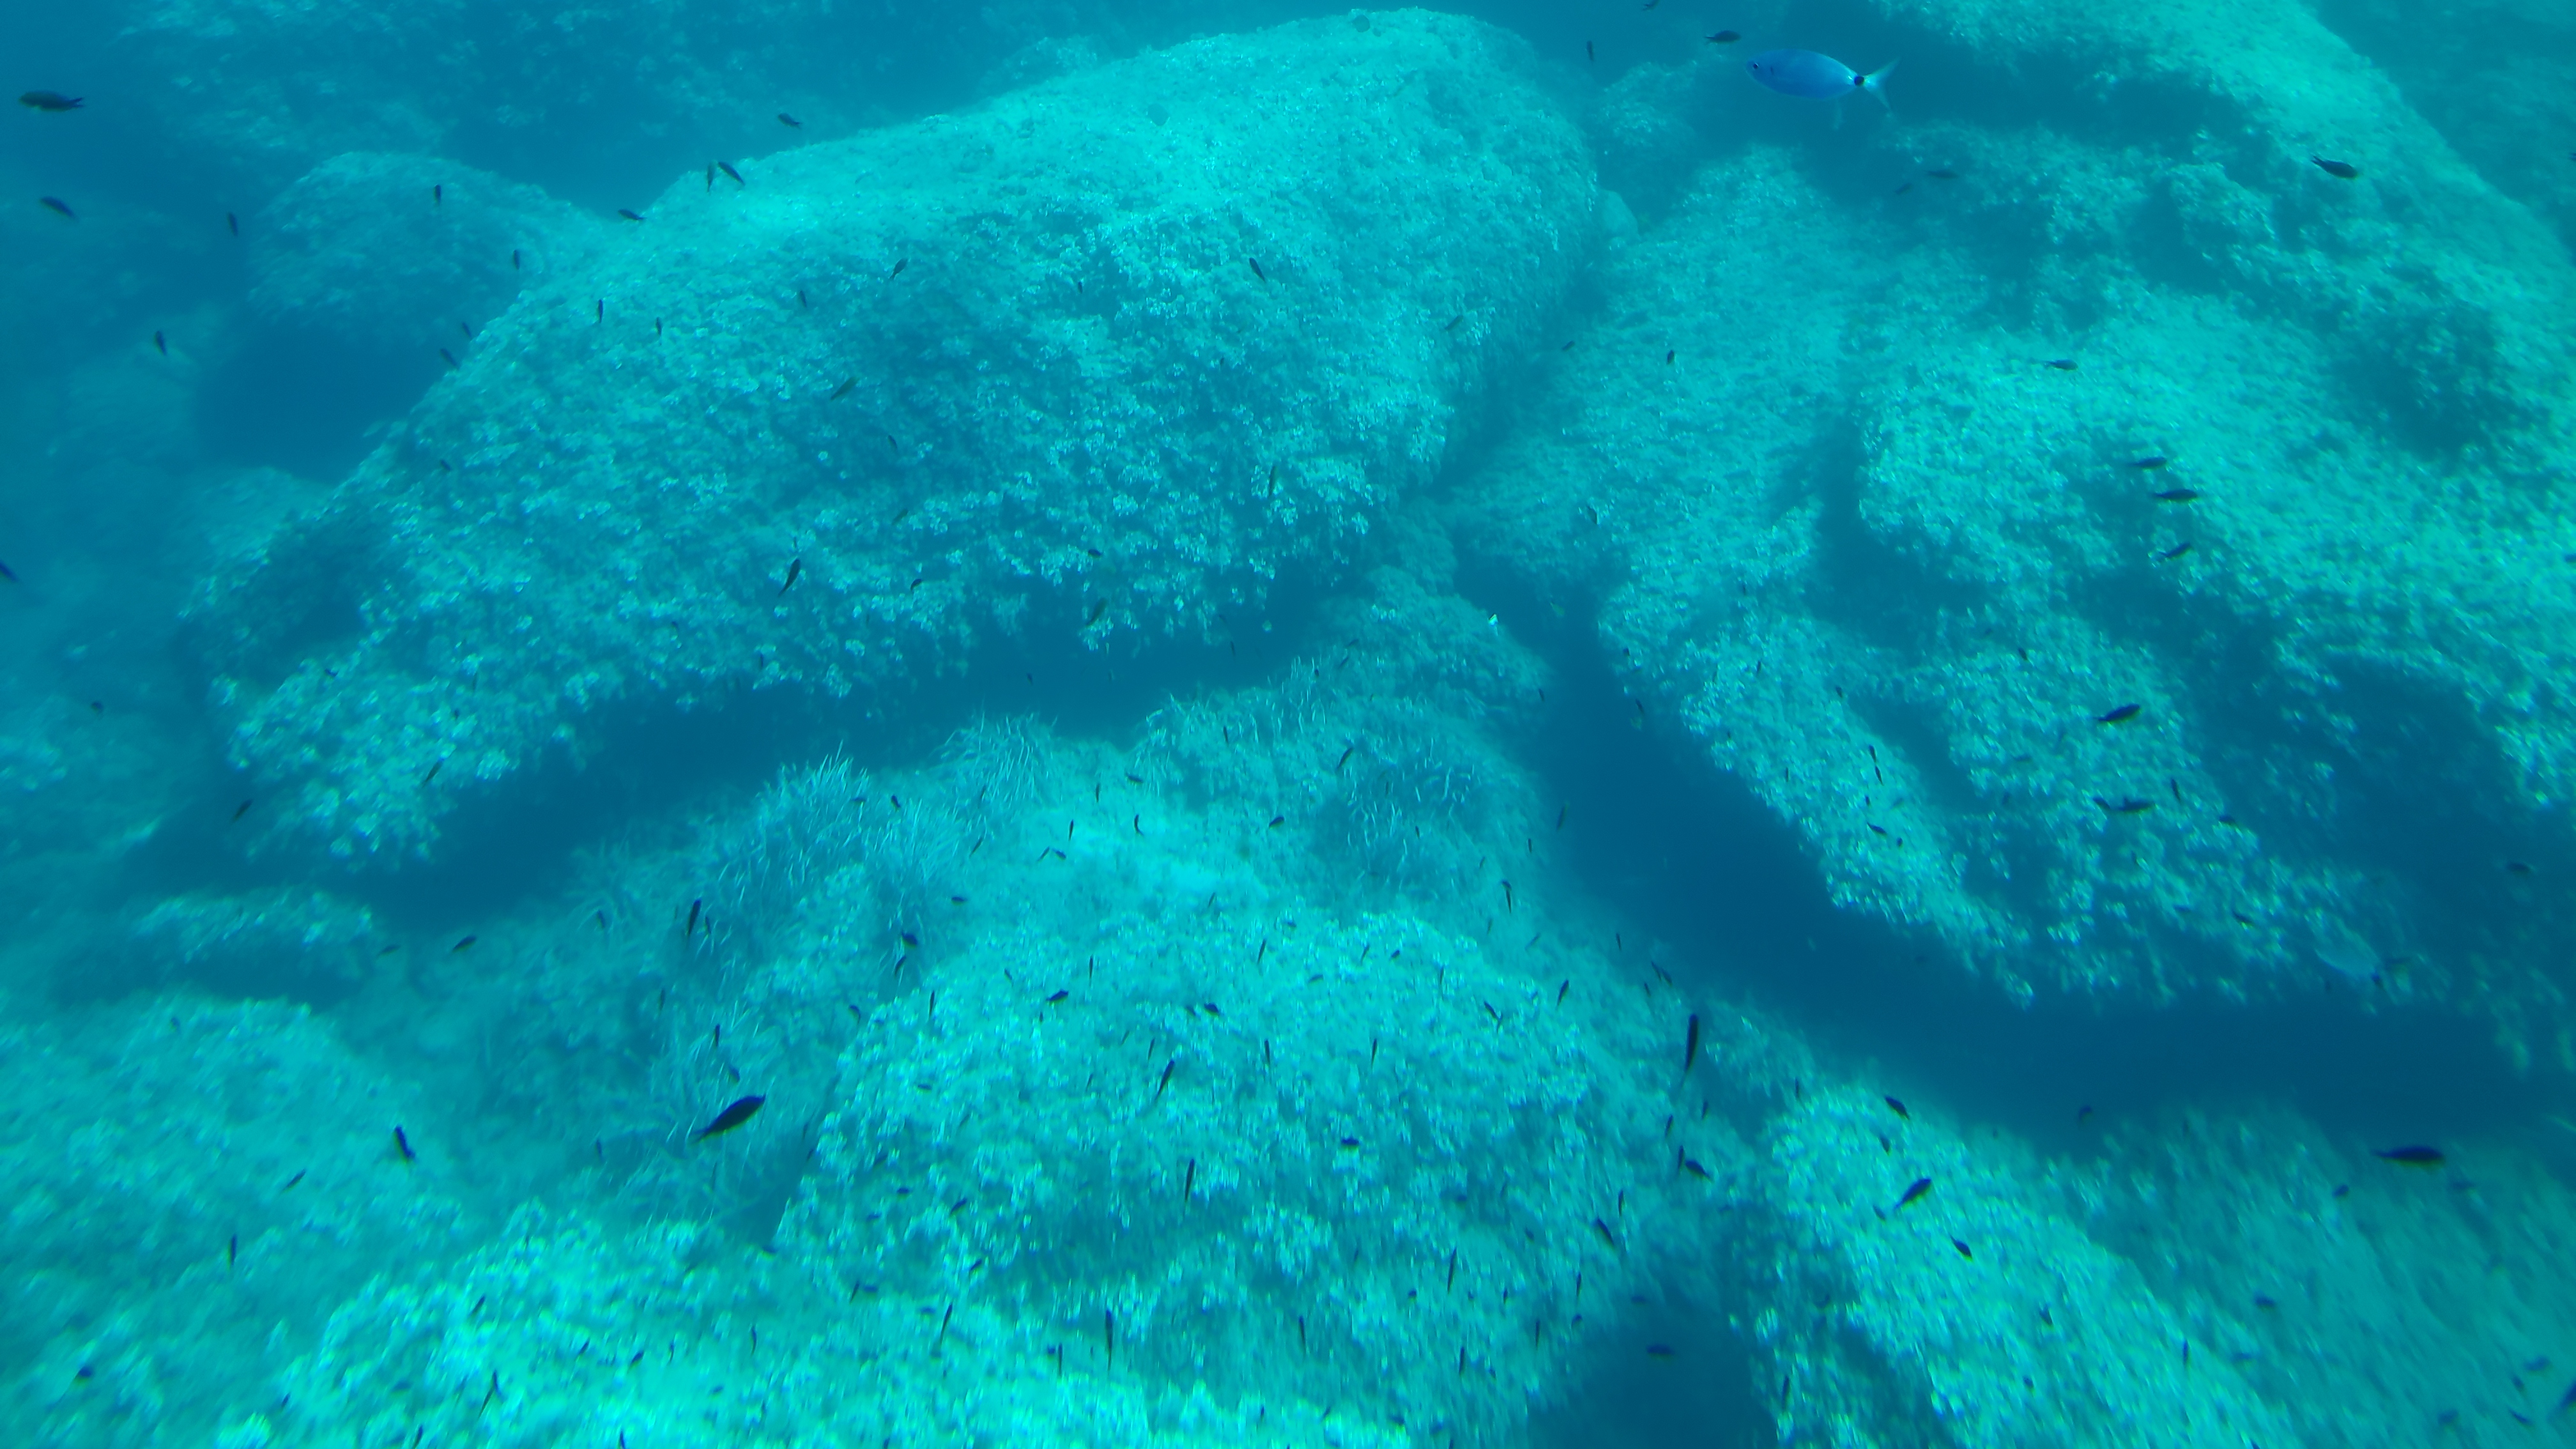
posidonia, plant, sea, water, underwater, organism, fluid, coral, marine biology, reef, coral reef, algae, electric blue, invertebrate, stony coral, aquarium, shoal, ocean, rock, chlorophyta, green algae